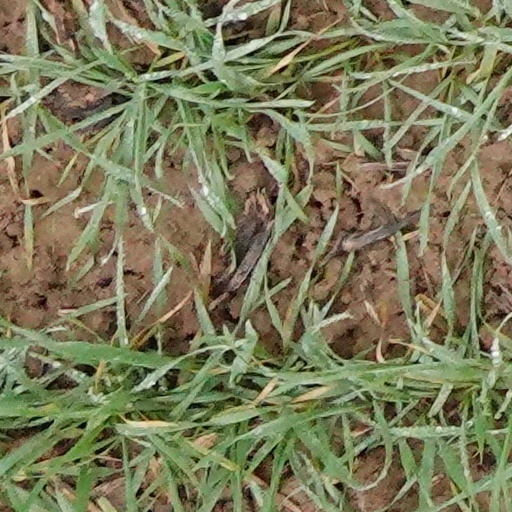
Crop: wheat